Piha Surf Life Saving Club

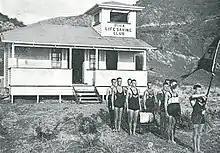
Piha Surf Life Saving Club - Clubhouse 1935

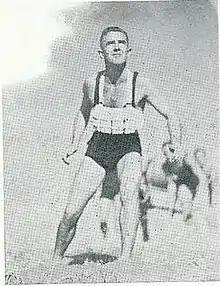
Cork filled rescue belt being used during training at Piha c. 1935

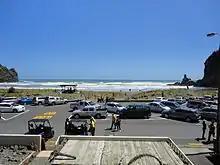
View of Piha Beach from Piha Surf Life Saving Club Lounge

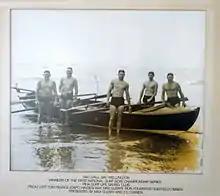
Piha Double Ended Surf Boat - 1940 New Zealand National Champions

The table below gives a summary of the Patrol statistics for the Volunteer Lifeguards of Piha SLSC. This table excludes the statistics for the paid Regional Lifeguards who use Piha Surf Life Saving Club's equipment and facilities.